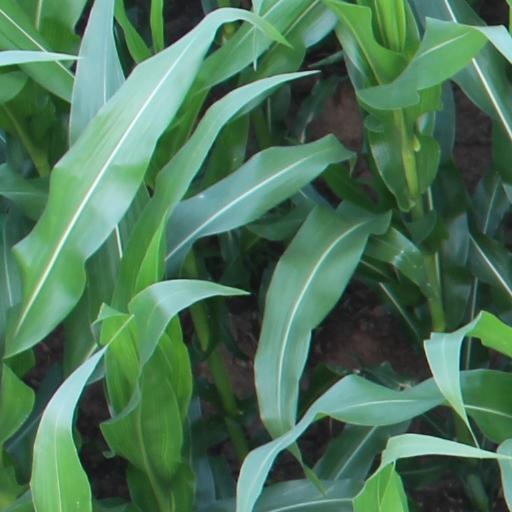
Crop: maize; corn